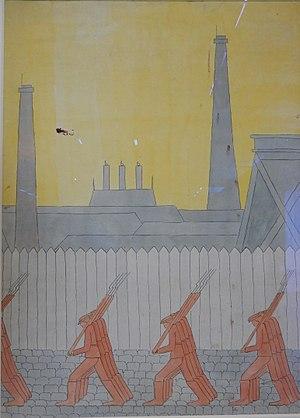
Défilé de gardes rouges devant une usine.
Le nom de Garde rouge, dans l'histoire de la Russie, désigne les détachements ouvriers armés formés au cours de la révolution de 1917.